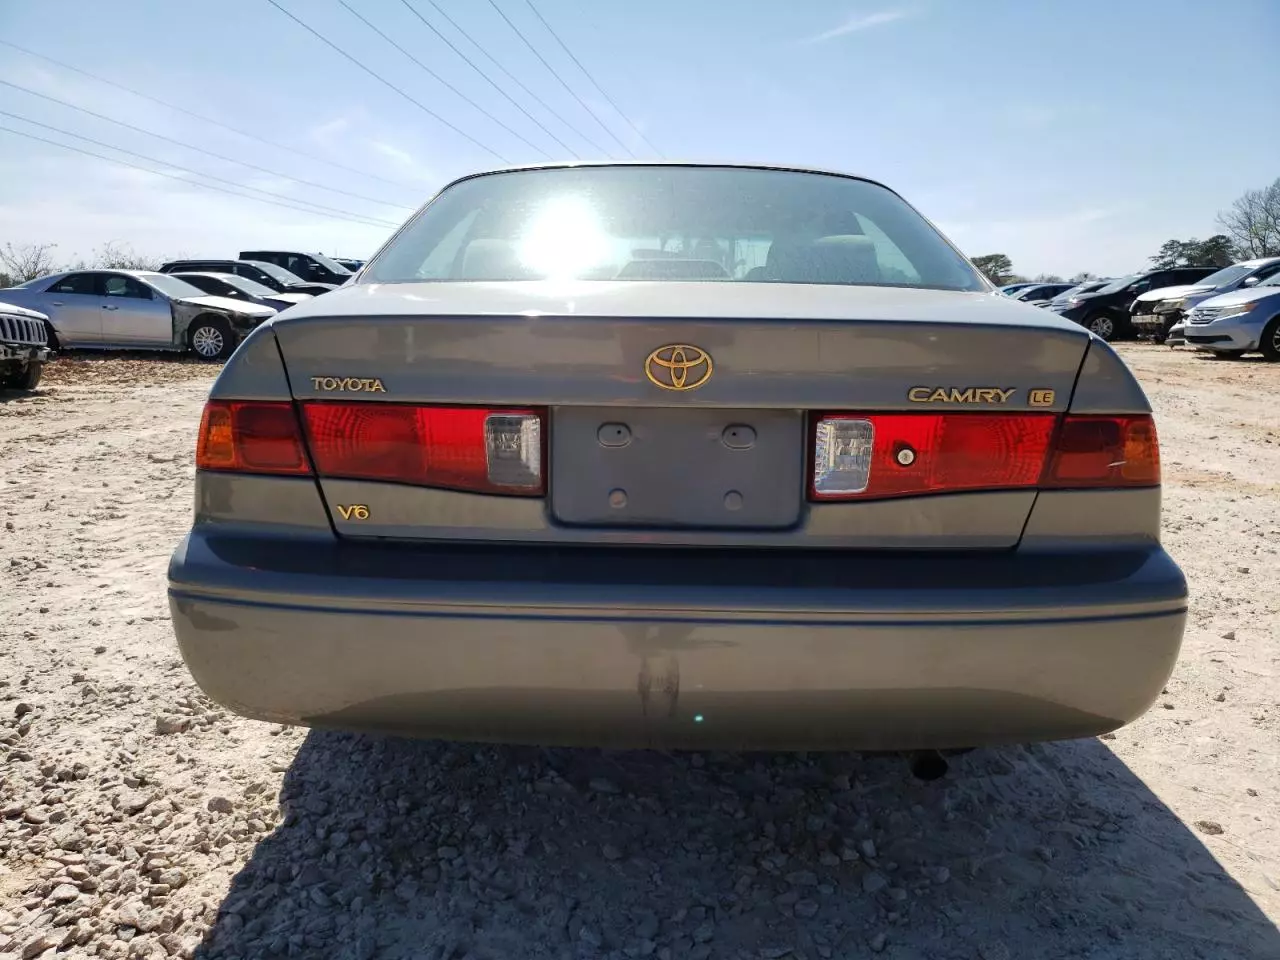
Aucun dommage détecté.
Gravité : aucun